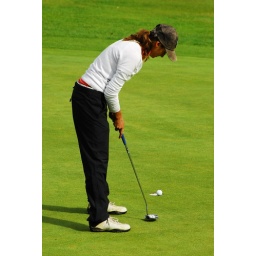
The ball goes in to the cup